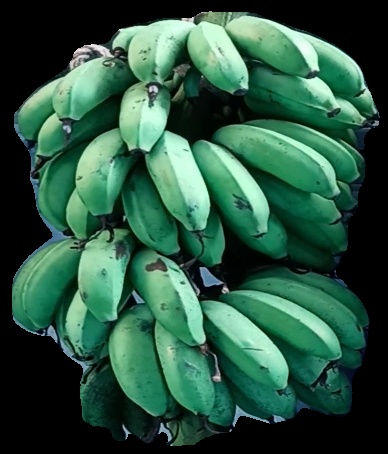
Variety: rasbale
Grade: grade2